Rainn Wilson

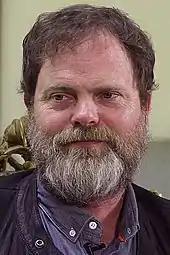
Wilson in 2016

In 2017, Wilson voiced Gargamel in the 2017 animated reboot of "" for Sony Pictures Animation. He also starred in the independent comedy film "Permanent", directed by Colette Burson and produced by 2929 Entertainment. Wilson starred in "Shimmer Lake" (2017) for Netflix and "The Meg" (2018) for Warner Brothers.